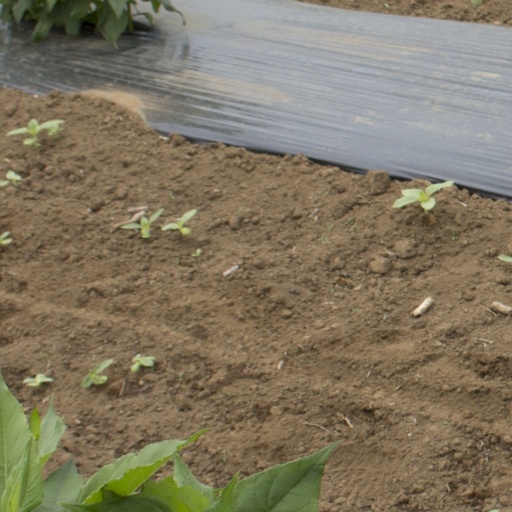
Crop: Jerusalem artichoke